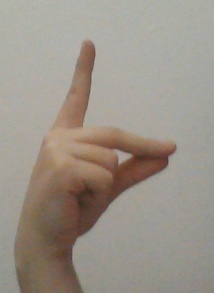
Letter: ta